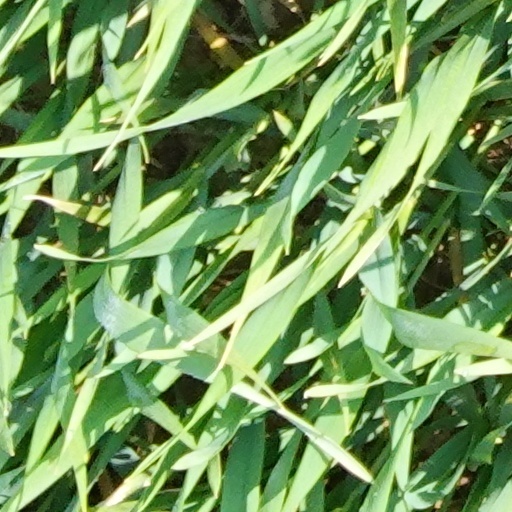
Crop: wheat